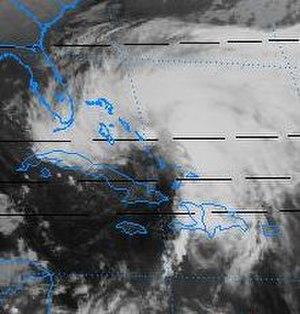
L'ouragan Gordon est un ouragan de la saison cyclonique 1994 dans l'océan Atlantique nord. Actif à Cuba, à la Jamaïque, sur Hispaniola et en Floride, entre le 8 novembre 1994 et le 22 novembre 1994. Il y causé la mort de 1 152 personnes.